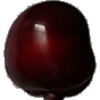
Label: Cherry 1